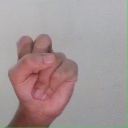
अक्षर: स